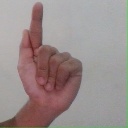
अक्षर: ळ